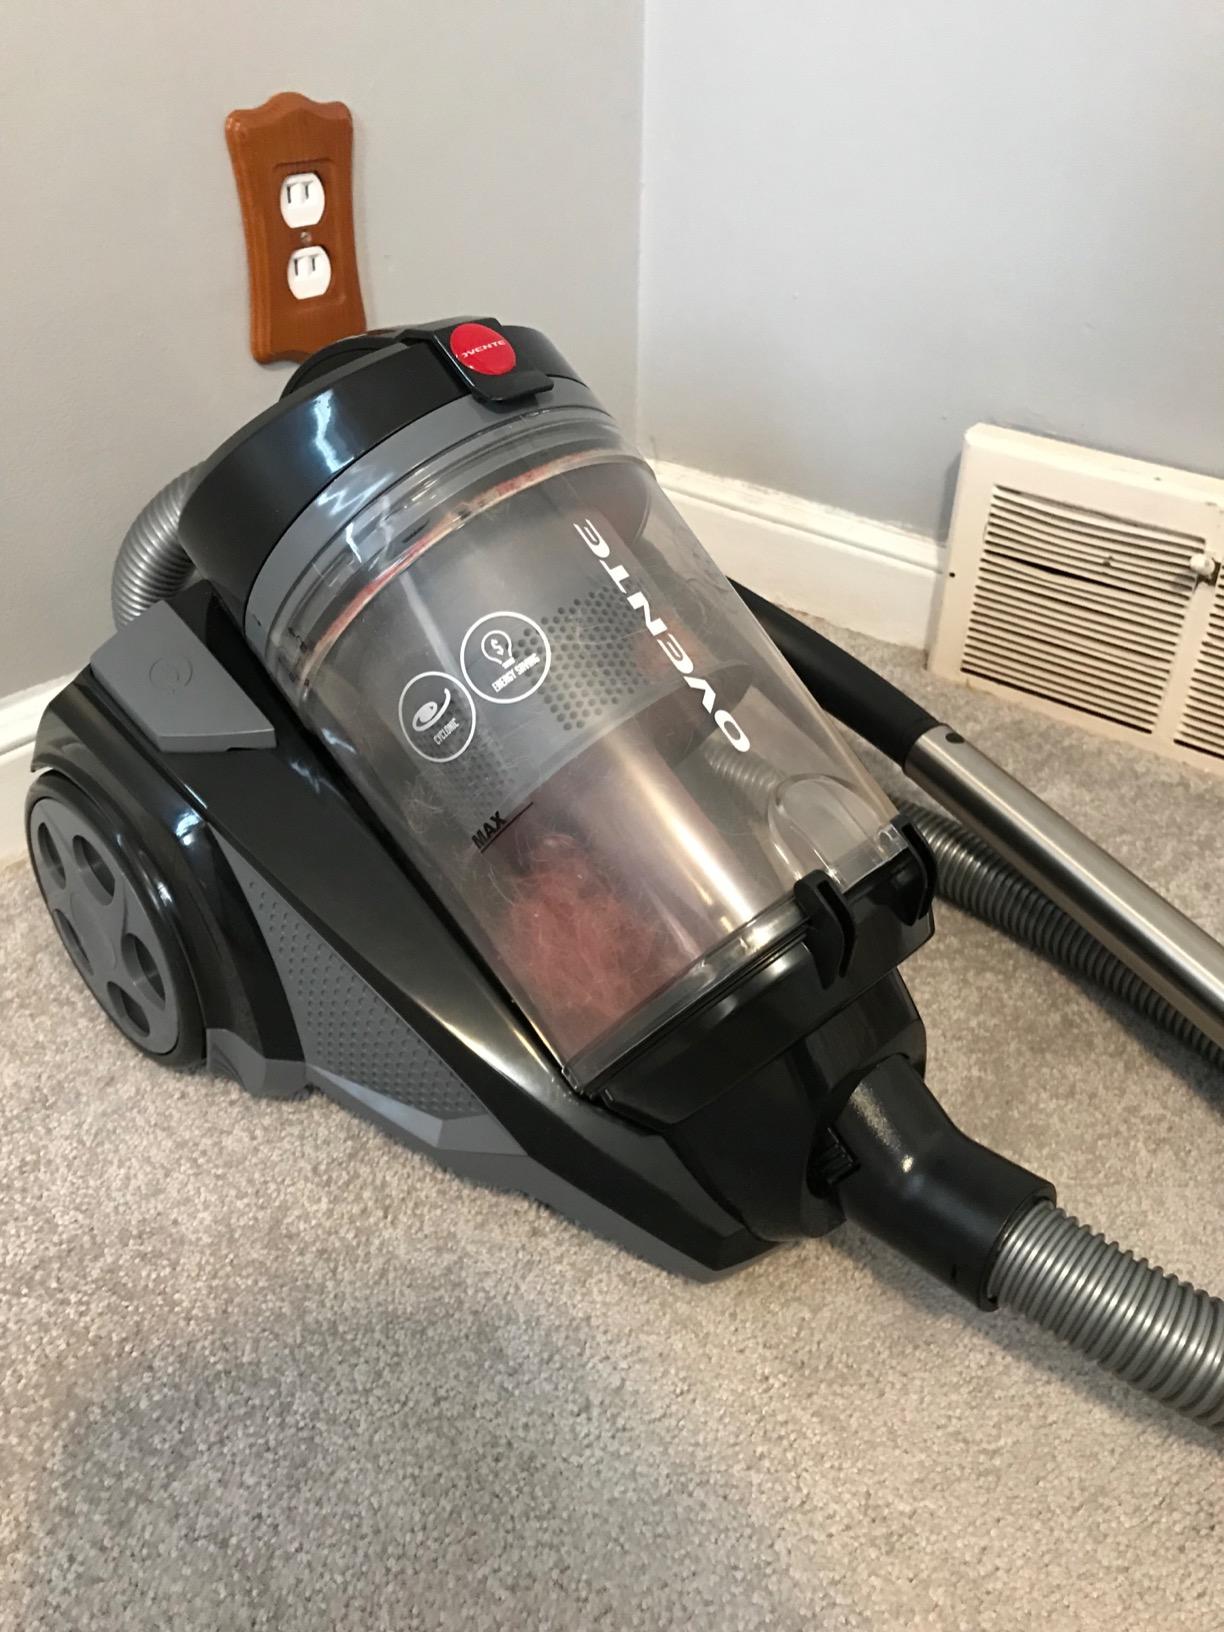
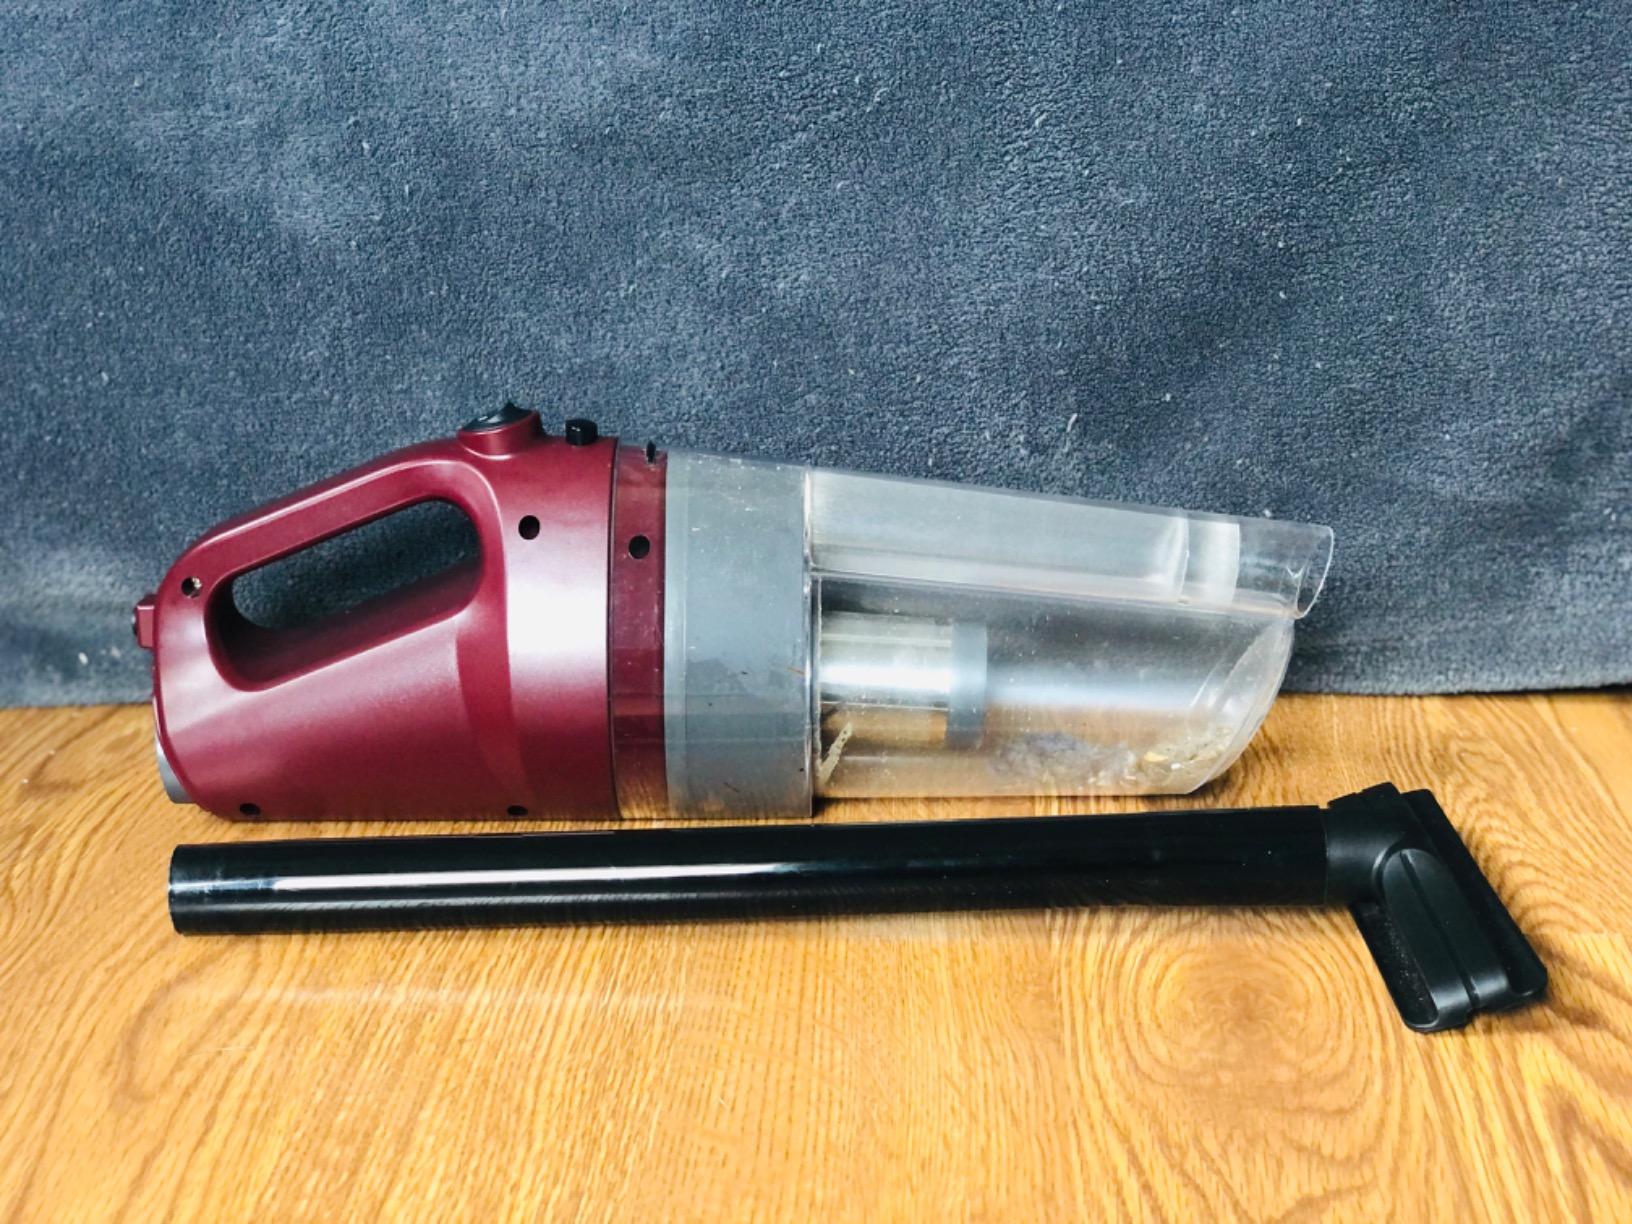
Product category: items_vacuum
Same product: no